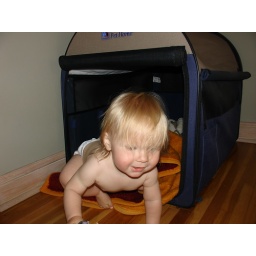
in the dog house